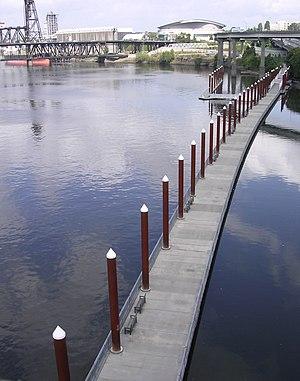
Un pont flottant est un pont qui flotte sur l'eau, supporté par des chalands ou de bateaux-pontons.